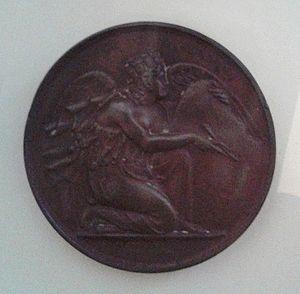
L’Institut historique et géographique brésilien est la plus ancienne et traditionnelle entité d'appui à la recherche et de préservation de l'histoire et de la géographie, de la culture et de la science sociale du Brésil.